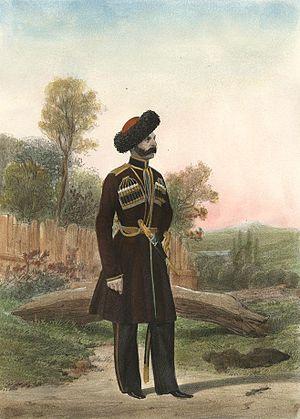
L’armée cosaque de la Mer Noire est une communauté cosaque de l’empire russe formée en 1787 à partir de Cosaques zaporogues dans le sud de l’Ukraine. Dans les années 1790 l’armée cosaque est transférée dans le bassin du Kouban où elle exista jusque dans les années 1860.